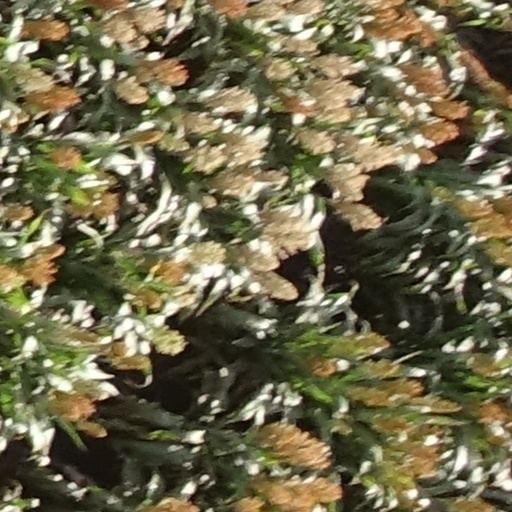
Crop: sorghum